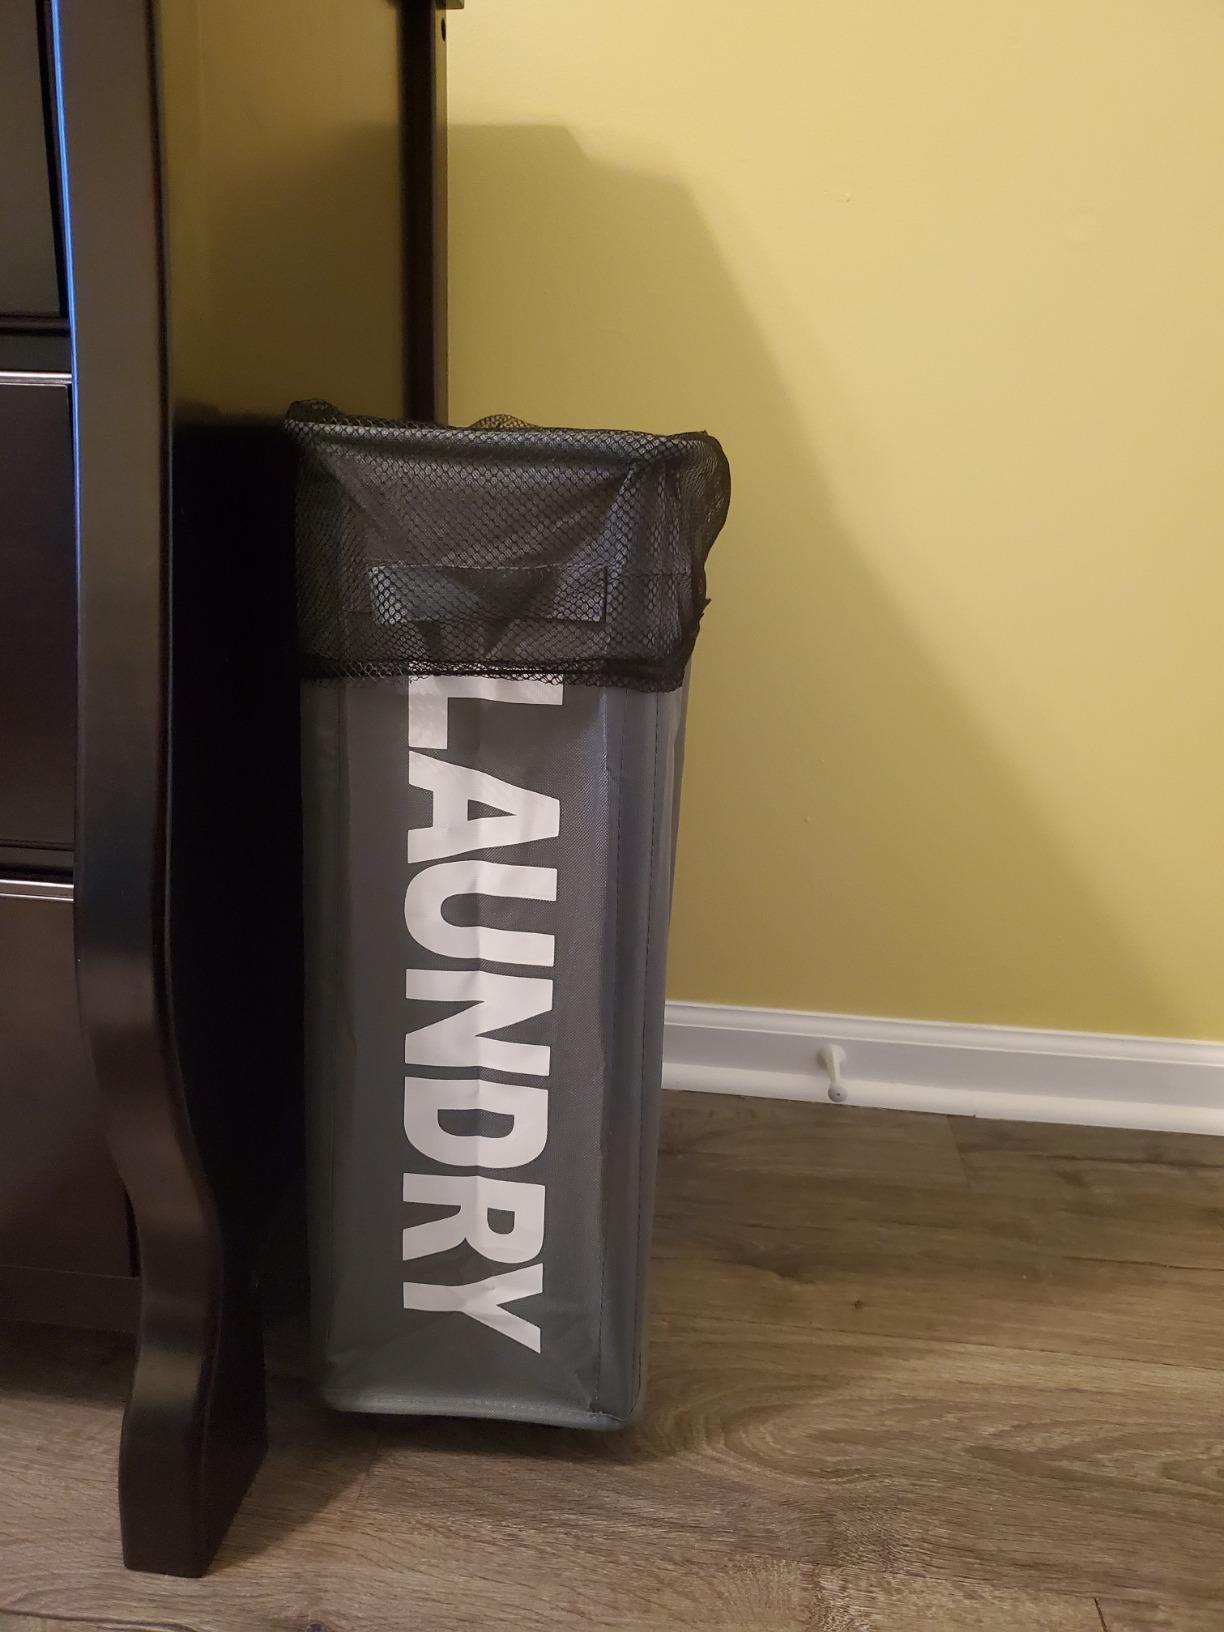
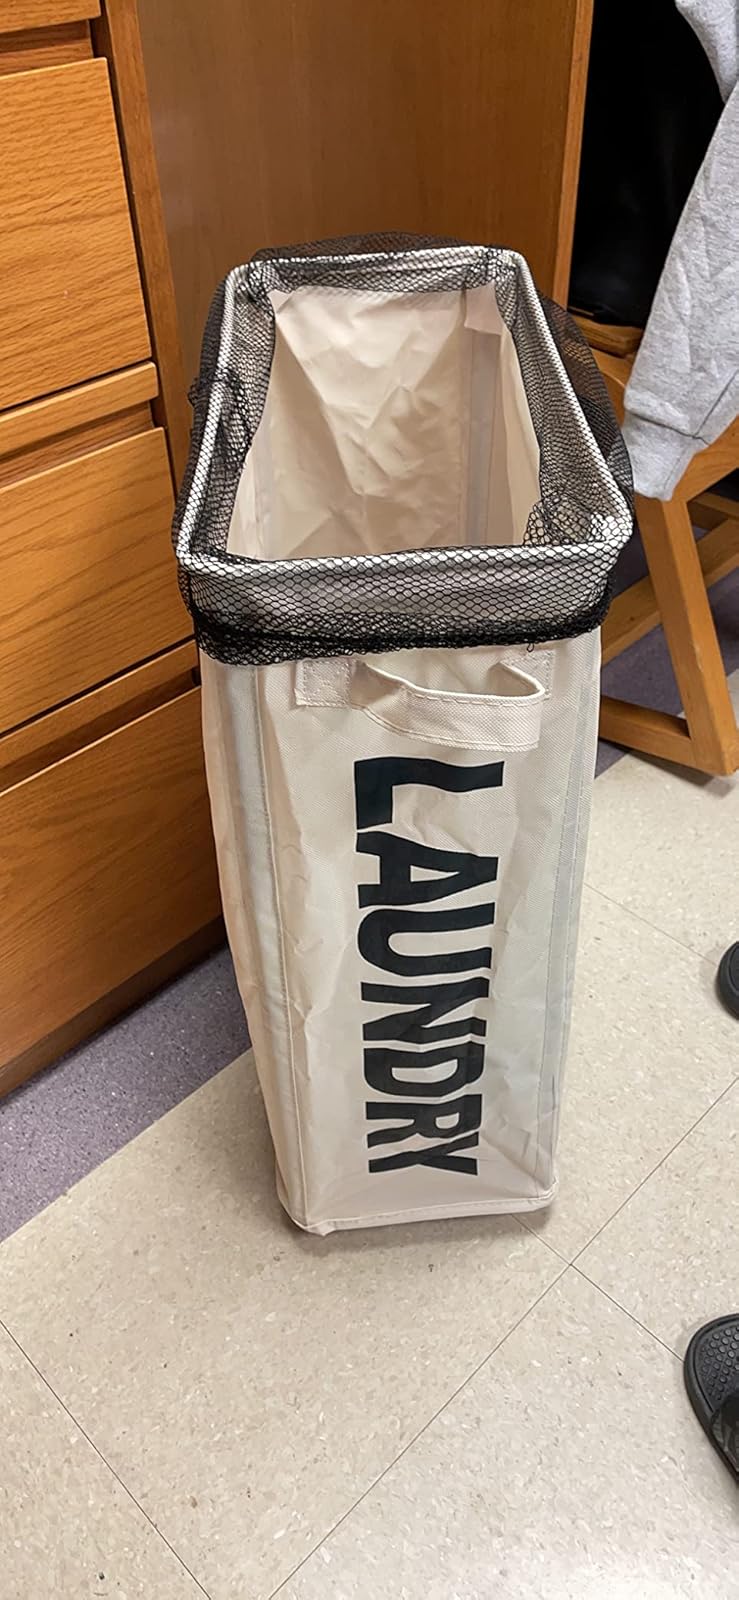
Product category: items_hamper
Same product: no